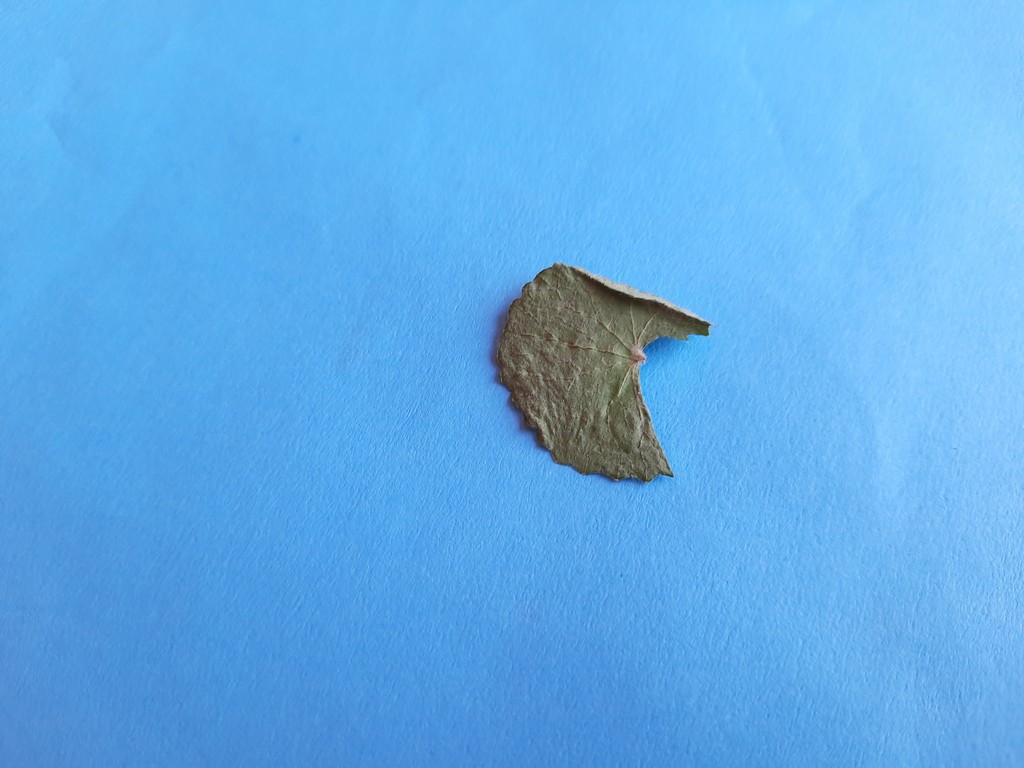
Label: Dried